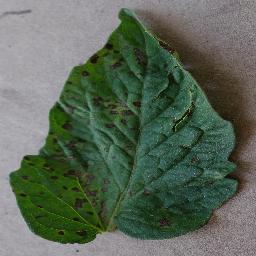
Label: Tomato___Early_blight